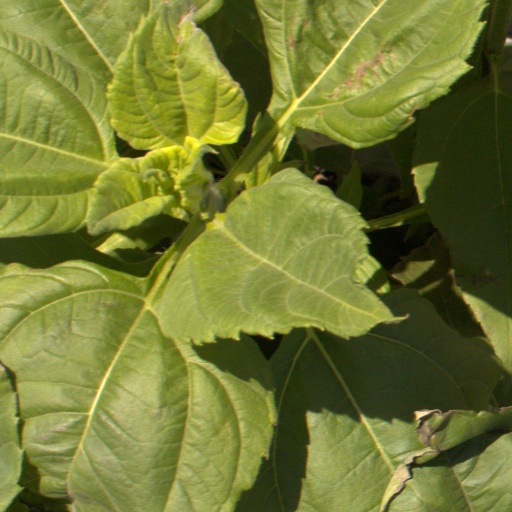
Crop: Jerusalem artichoke